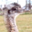
Label: bird